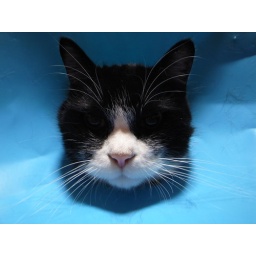
I took this when he caught disease.there were something like stone or sand in his kidney.he's very fine now.